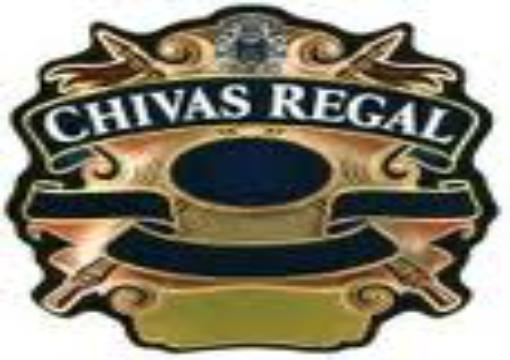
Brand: CHIVAS REGAL
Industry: Food